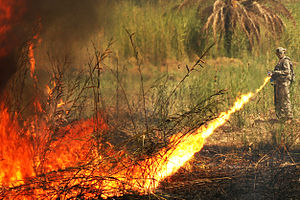
Flammekaster
Flammekaster i brug i Irak.
En flammekaster er et våben, som er designet til at udskyde en lang kontrollerbar stråle af ild.